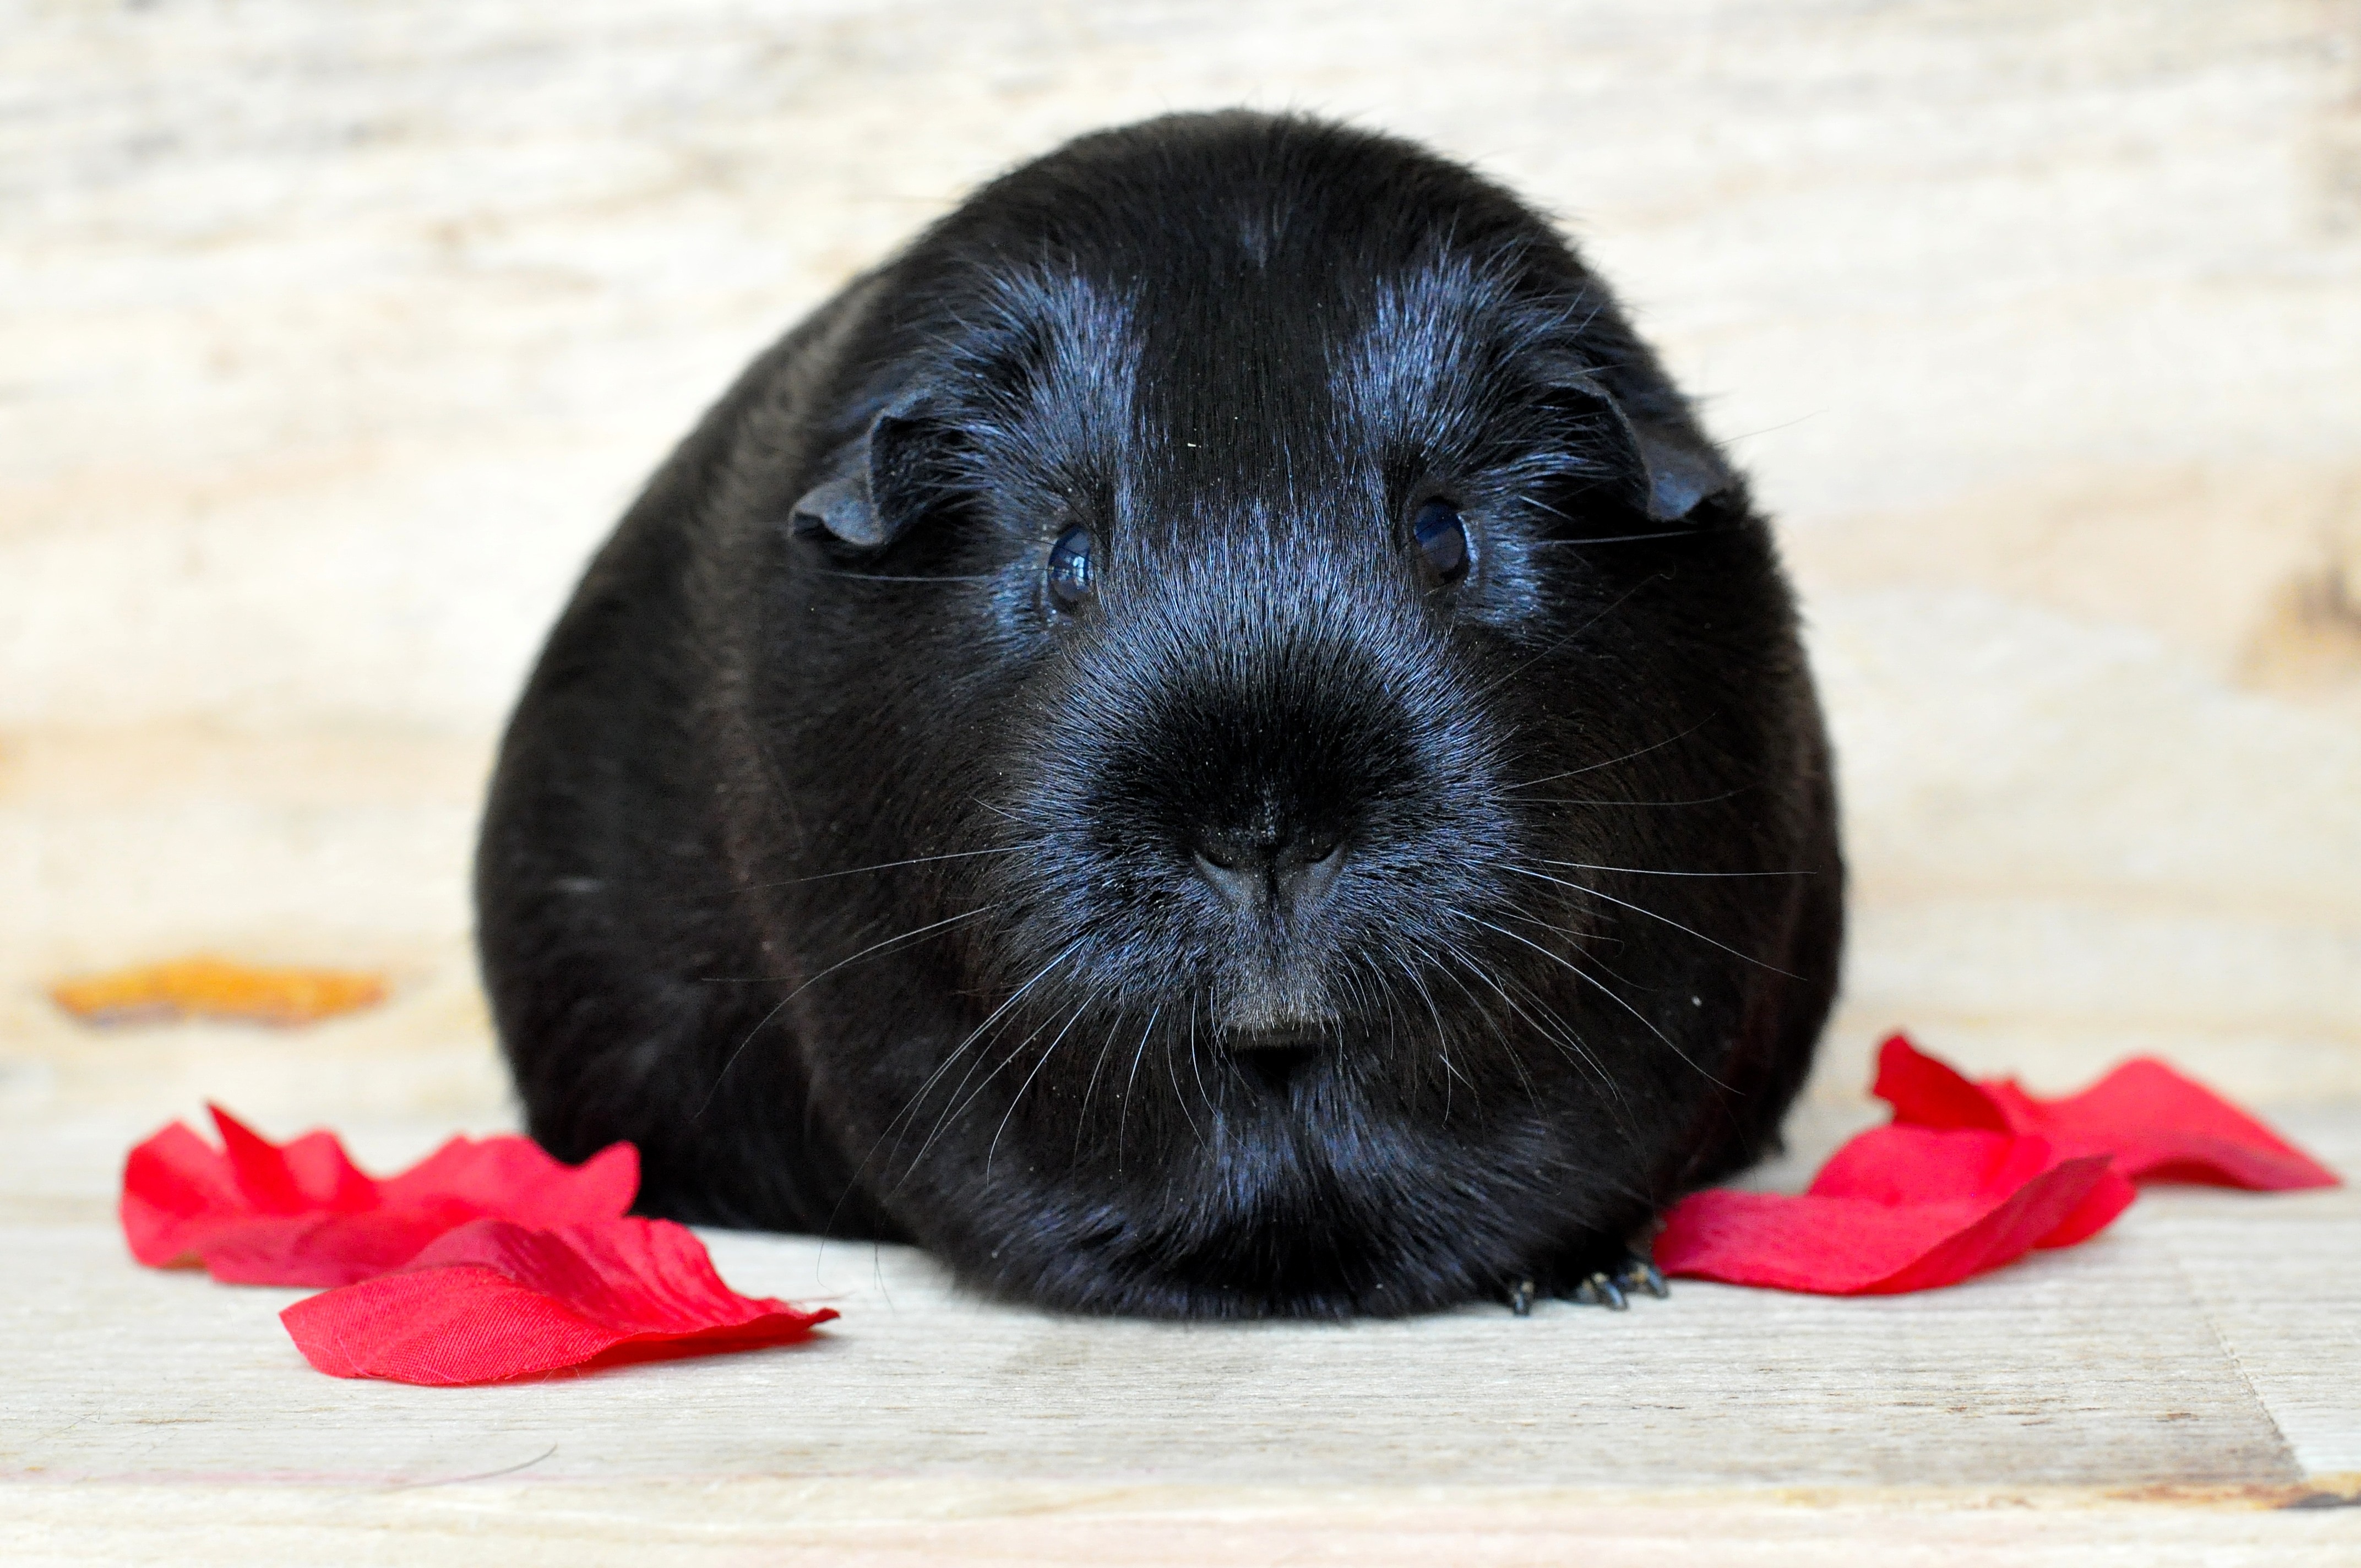
puppy, animal, cute, pet, mammal, black, rodent, rabbit, guinea pig, vertebrate, nager, small animals, smooth hair